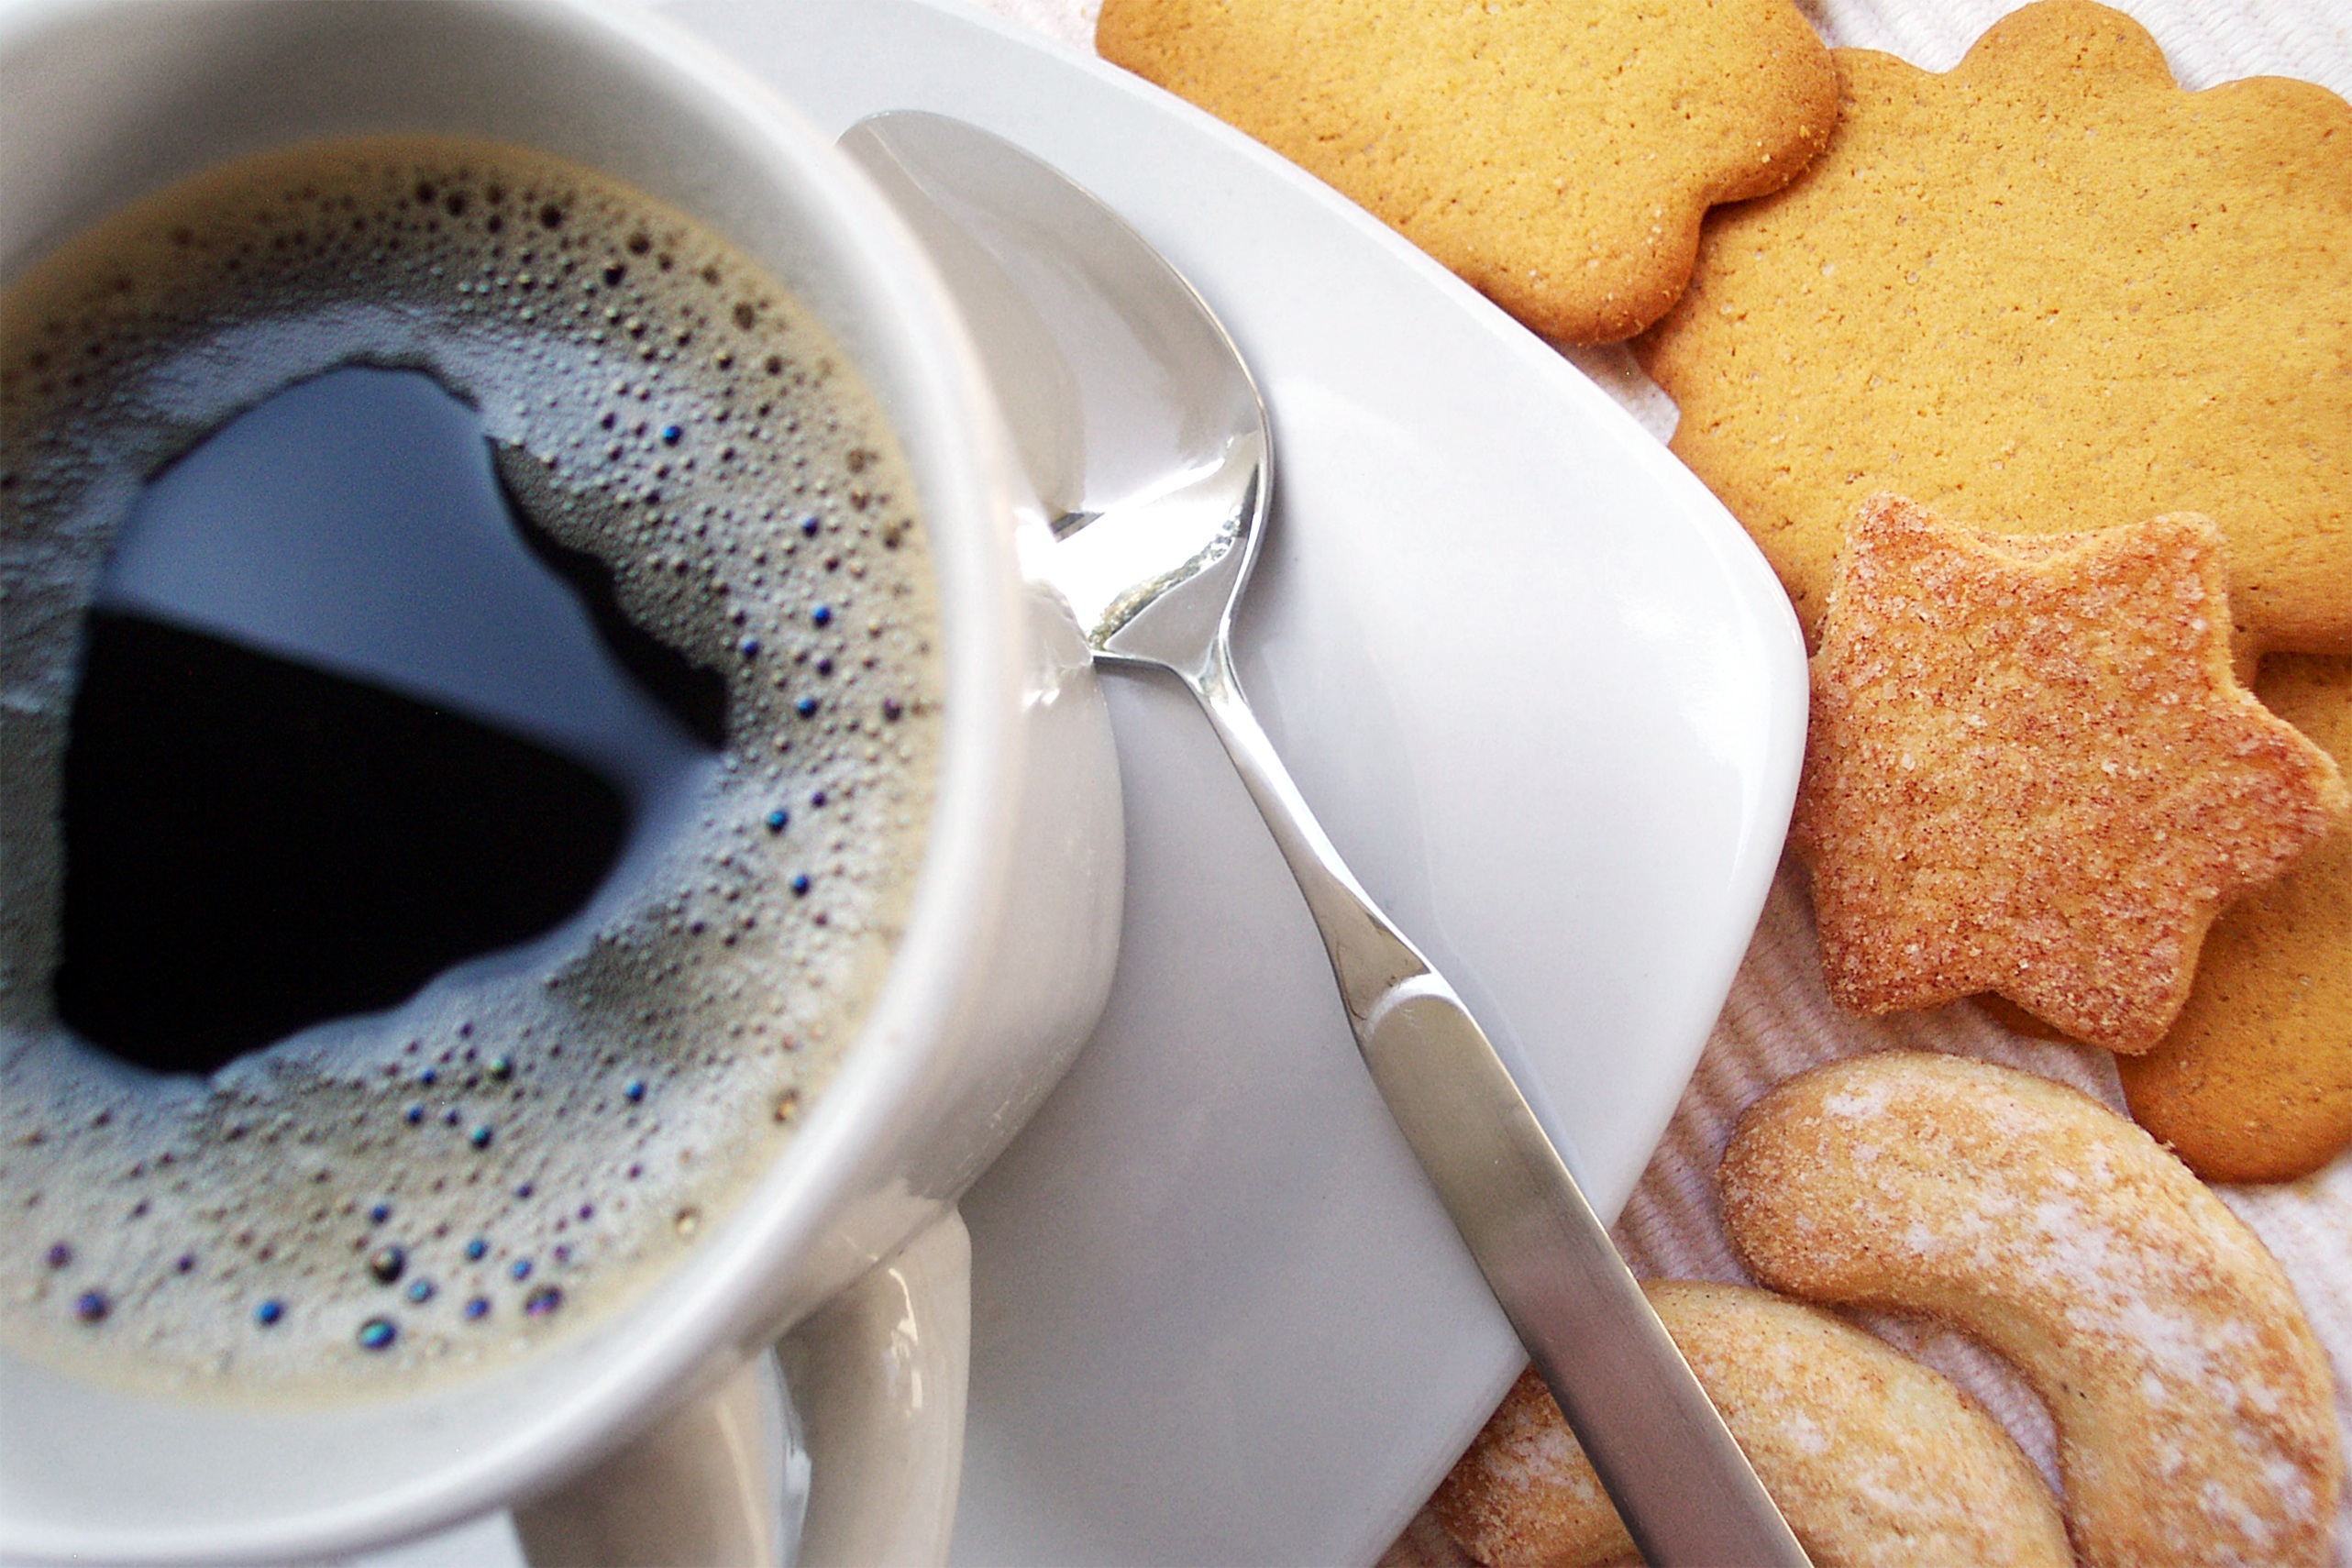
coffee, cup, meal, food, breakfast, baking, biscuit, cookie, dessert, coffee cup, pastries, flavor, snack food